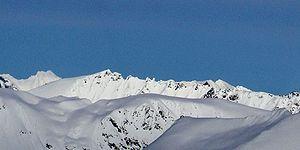
Le Skårasalen est un sommet des Alpes de Sunnmøre, dans le comté de Møre og Romsdal en Norvège. Il s'élève à 1 542 m d'altitude et sa hauteur de culminance atteint 1 390 m, ce qui le classe au septième rang parmi les sommets de Norvège.